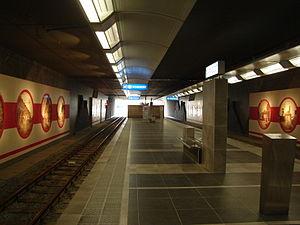
Quai de la station Marabout.
La Marabout est une station du métro léger de Charleroi. C'est une station souterraine qui se trouve sur la ligne 4 vers Soleilmont.